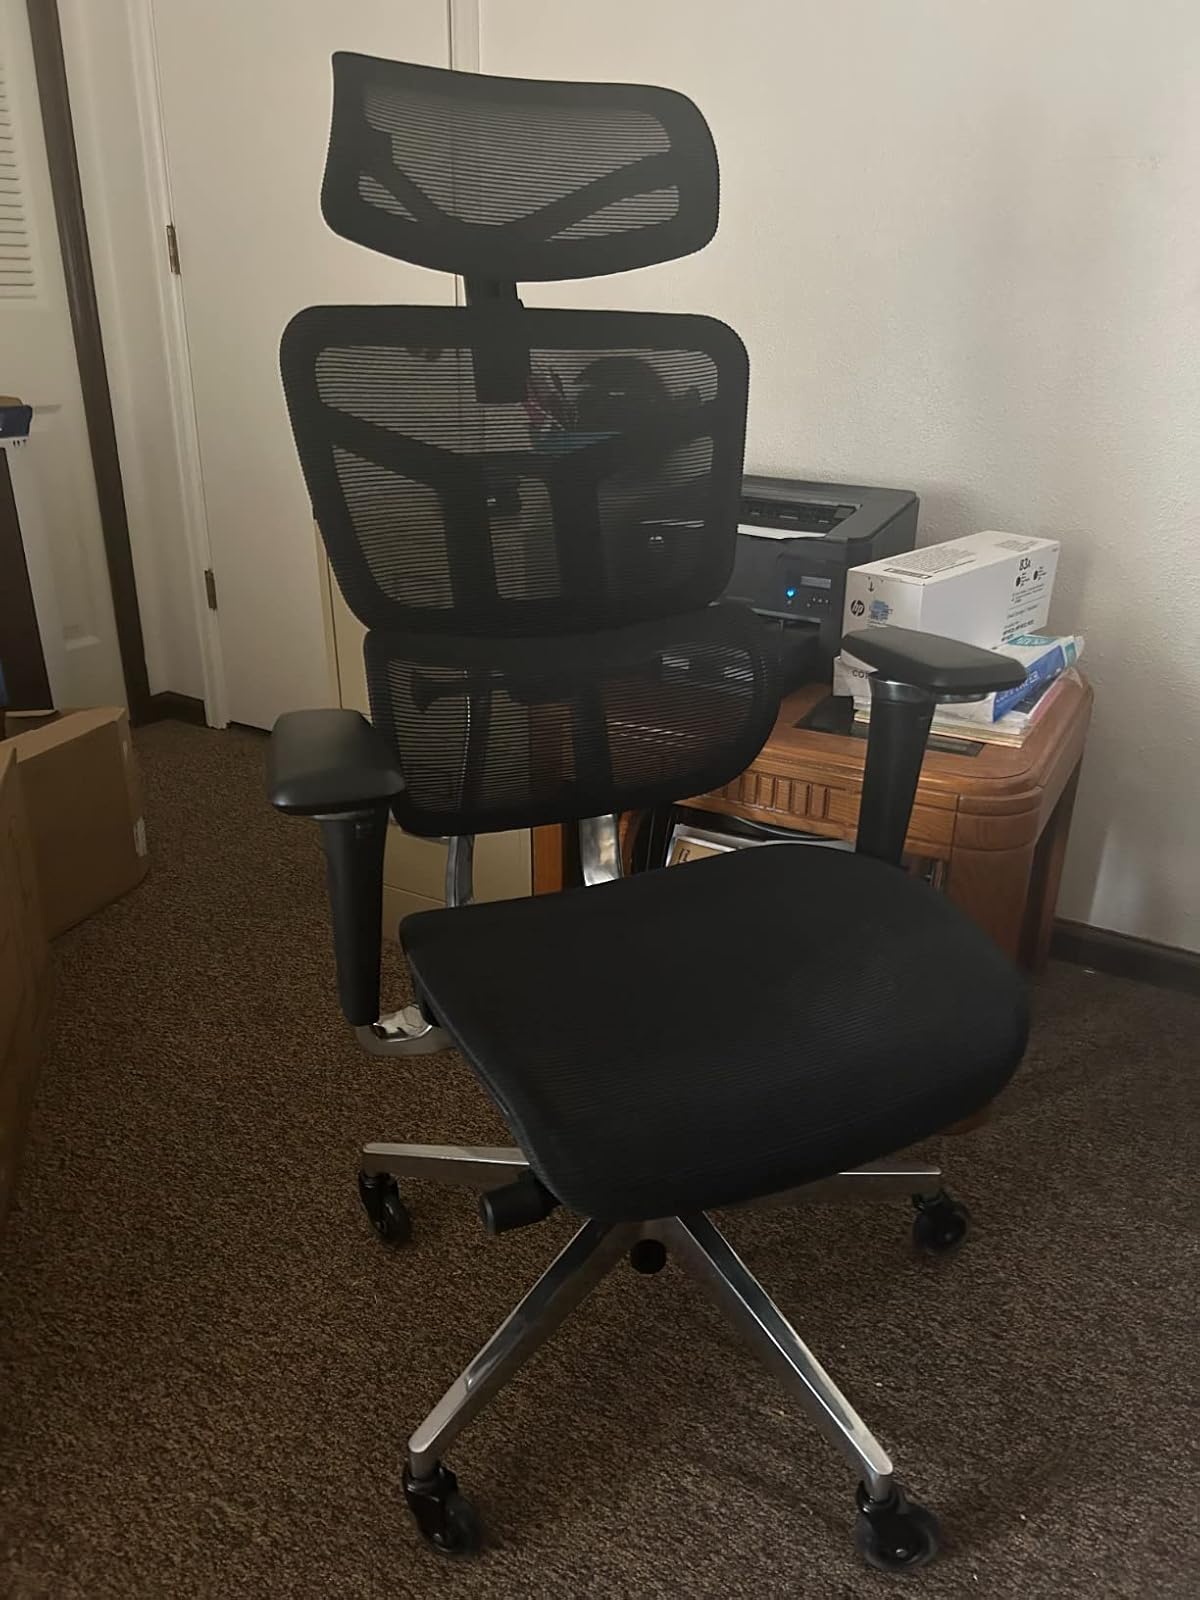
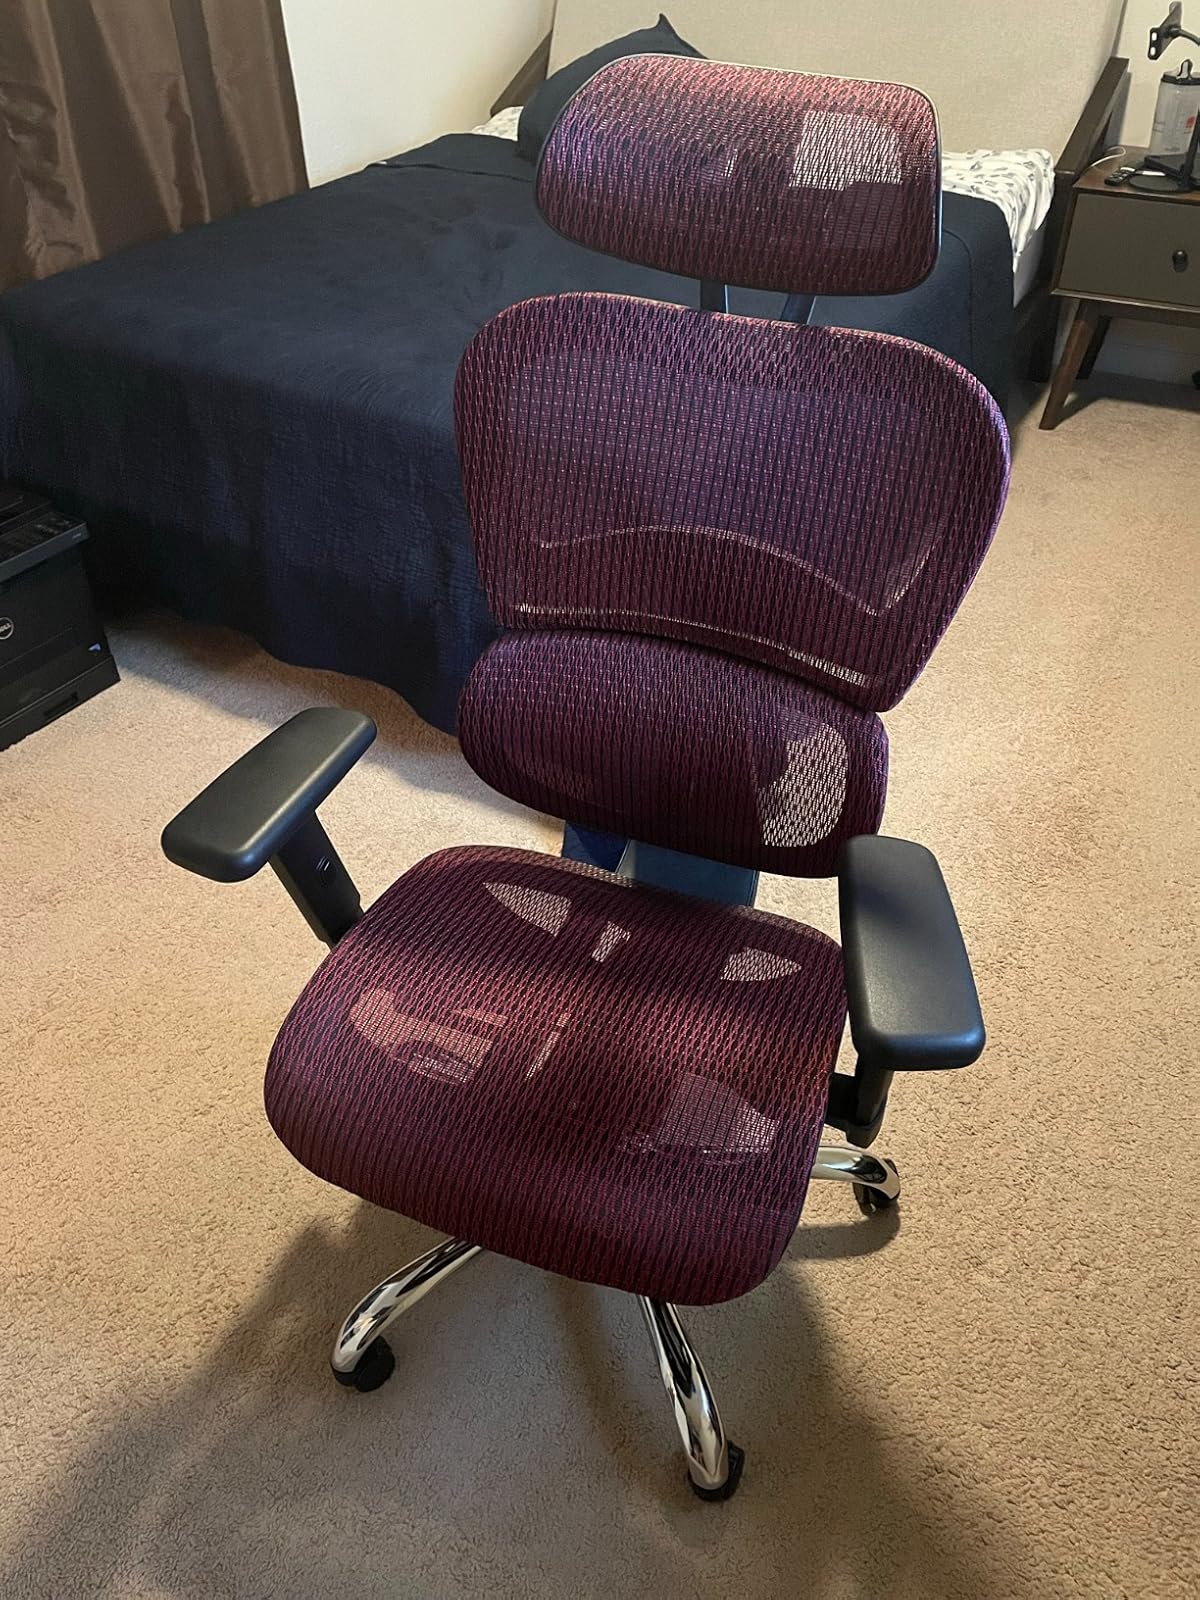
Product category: items_chair
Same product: no